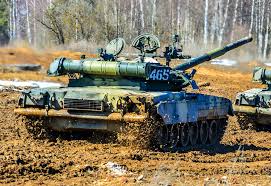
Label: T-80